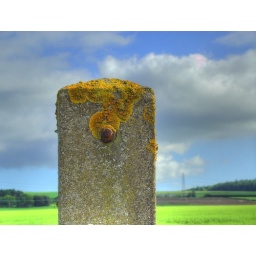
Lichen encroaching on a stone post in a field - rustic beauty and charm - hdr from raw -4 images